Geology of Afghanistan

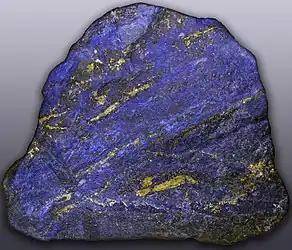
Lapis lazuli from Afghanistan

Before the Soviet invasion in 1979, mining in Afghanistan was limited to lapis lazuli, rock salt, natural gas and coal. Jurassic and Cretaceous limestones and sandstones in the north near Shibarghan contain extensive oil and natural gas—the Cretaceous gas is more than 95 percent methane. The northern Jurassic basin has 20 known coal deposits, previously mined at about 140,000 tons a year, with total reserves of around 500 million tons. The Hajigak Pass holds 110 million tons of high-grade iron ore, with a concentration of 63 percent in hematite and magnetite. The Kabul ophiolite in the Logar Valley holds a high-grade chromite deposit. Sulfur is known near Balkh, talc near Jalalabad, beryl in Nuristan and fluorite to the north of Kandahar, together with Cretaceous rock salt near Taluqan.